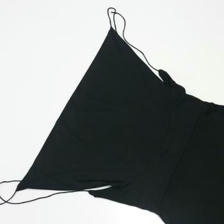
Label: Flat Lay